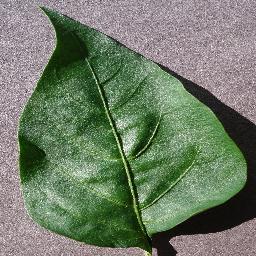
Label: Pepper,_bell___healthy